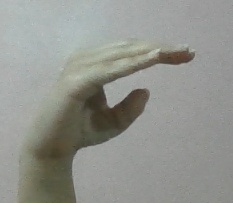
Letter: jeem